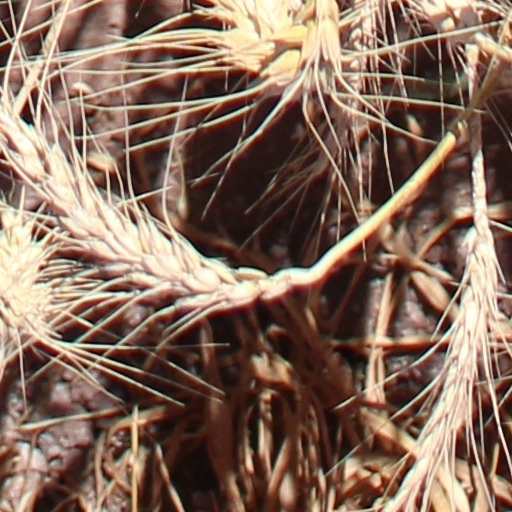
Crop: wheat